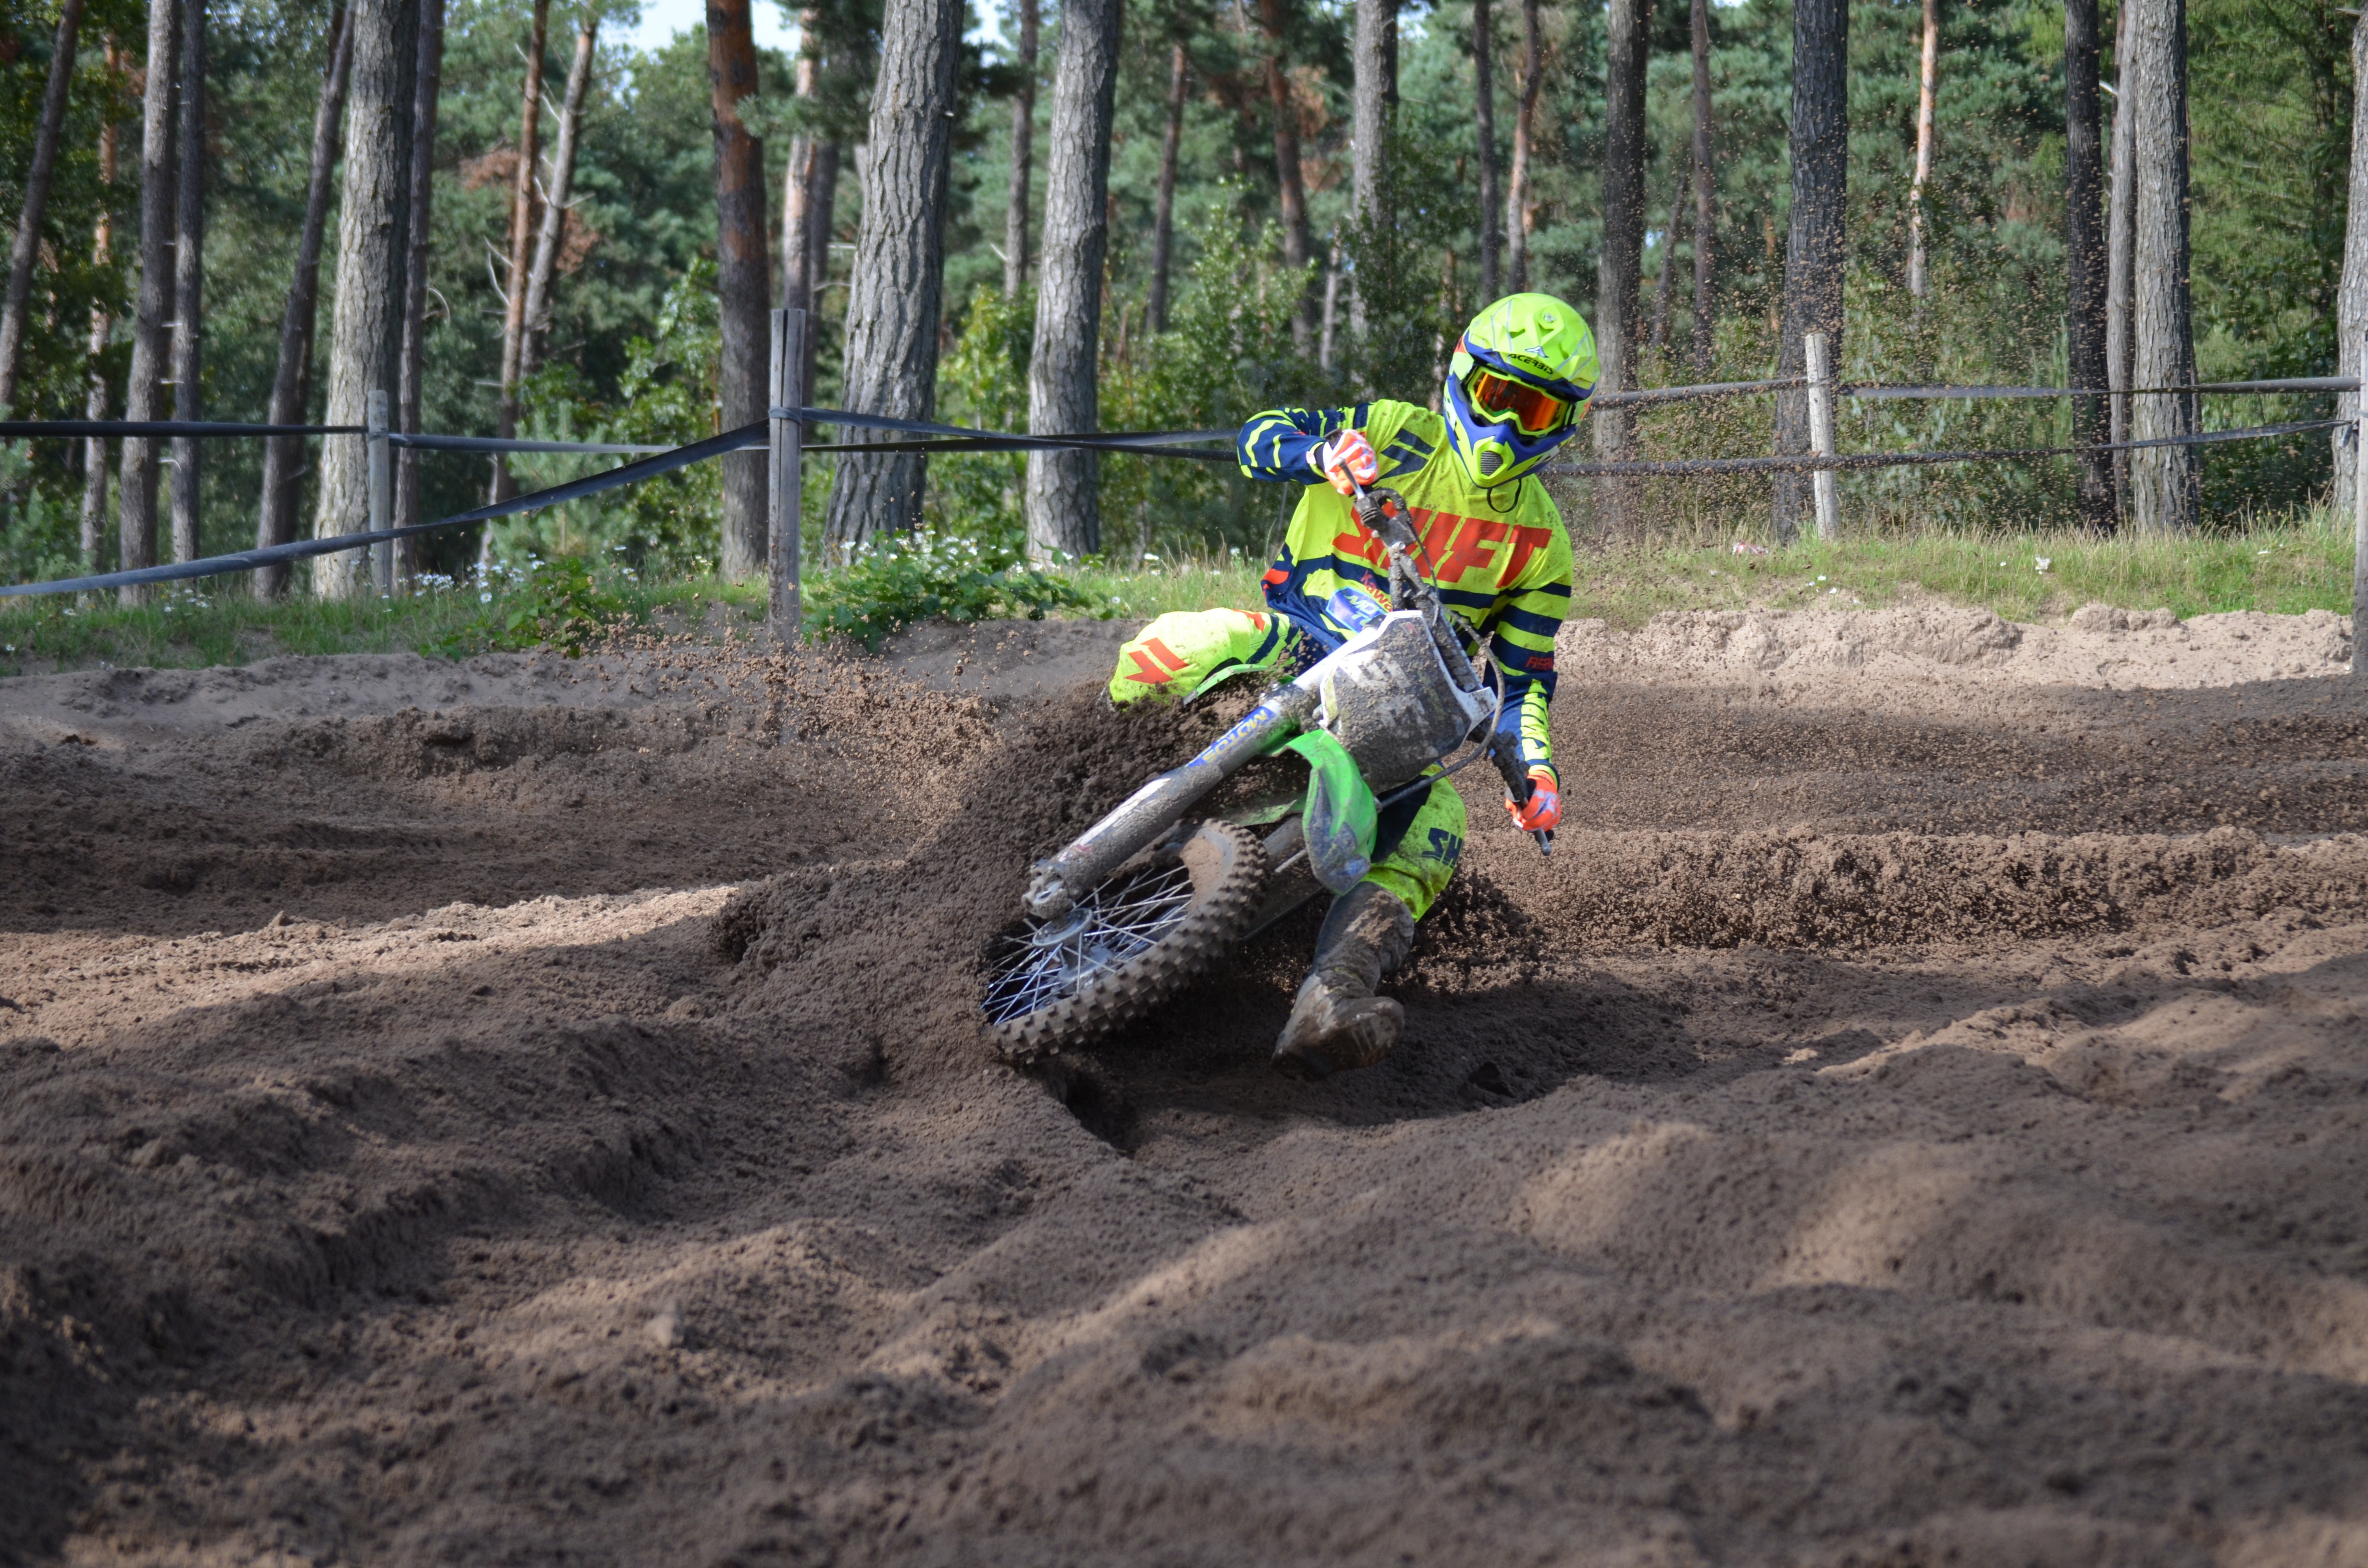
sand, motocross, soil, extreme sport, race, sports, racing, kawasaki, motorsport, enduro, motorcycle racing, off roading, endurocross, dirt track racing